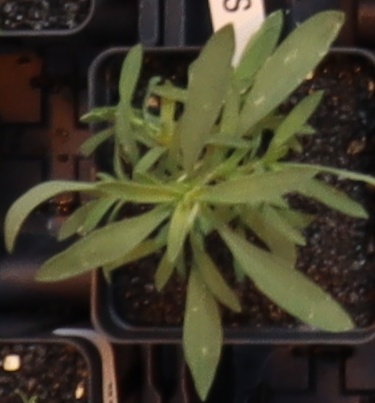
Label: Kochia